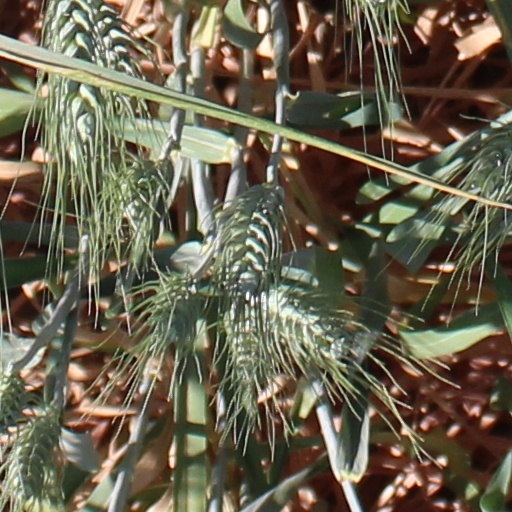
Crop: wheat